46th Test Wing

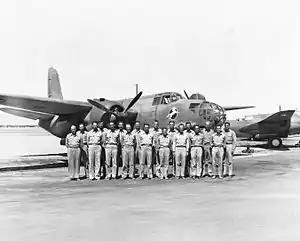
The 87th Bombardment Squadron

The wing was activated as the 46th Bombardment Group (Light) and in 1941, equipped with Douglas A-20 Havoc aircraft. Its operational squadrons were the 50th, 51st, and 53d Bombardment Squadrons, and the 8th Reconnaissance Squadron. Shortly after activation in 1941, the 8th Reconnaissance Sq mission changed and it became the 87th Bombardment Squadron. The 46th participated in maneuvers, including desert maneuvers, and flew anti-submarine warfare patrol and search missions over the Gulf of Mexico in early 1942. It also served as an operational training unit, which involved the use of an oversized parent unit to provide cadres for "satellite groups." In late 1943 the group mission changed to replacement training of individual pilots and aircrews (RTU). Just before disbanding, the group began to convert to North American B-25 Mitchells. In 1944, the group was disbanded and its personnel, equipment and functions transferred to the 333d AAF Base Unit (Replacement Training Unit, Light Bombardment) at Morris Field in a major reorganization of the Army Air Forces in which RTUs were disbanded and training activities given to base units.